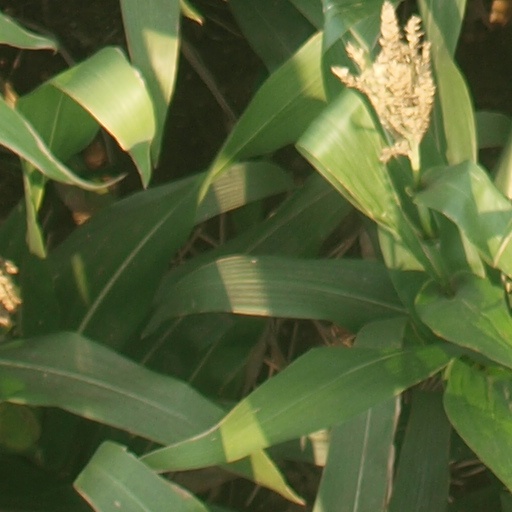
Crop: maize; corn